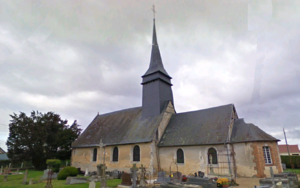
Eglise et If vue du cimetière
Saint-Clair-d'Arcey est une commune française située dans le département de l'Eure, en région Normandie. Depuis le 1ᵉʳ janvier 2019, elle est une commune déléguée de Treis-Sants-en-Ouche.
Treis-Sants-en-Ouche est une commune nouvelle française résultant de la fusion — au 1ᵉʳ janvier 2019 — des communes de Saint-Aubin-le-Vertueux, Saint-Clair-d'Arcey et Saint-Quentin-des-Isles, située dans le département de l'Eure, en région Normandie.